Namco Anthology

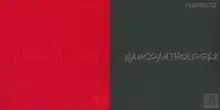
"Anthology 1" (left) and "Anthology 2" (right) covers

is a 1998 duology of video game compilations developed and released by Namco for the PlayStation exclusively in Japan. The two collections compile several Namco-published video games for the Family Computer, Super Famicom, and Mega Drive, in a manner similar to the company's existing "Namco Museum" series. Alongside ports of the original games are remakes of each game that feature enhanced graphics, sound, and gameplay.